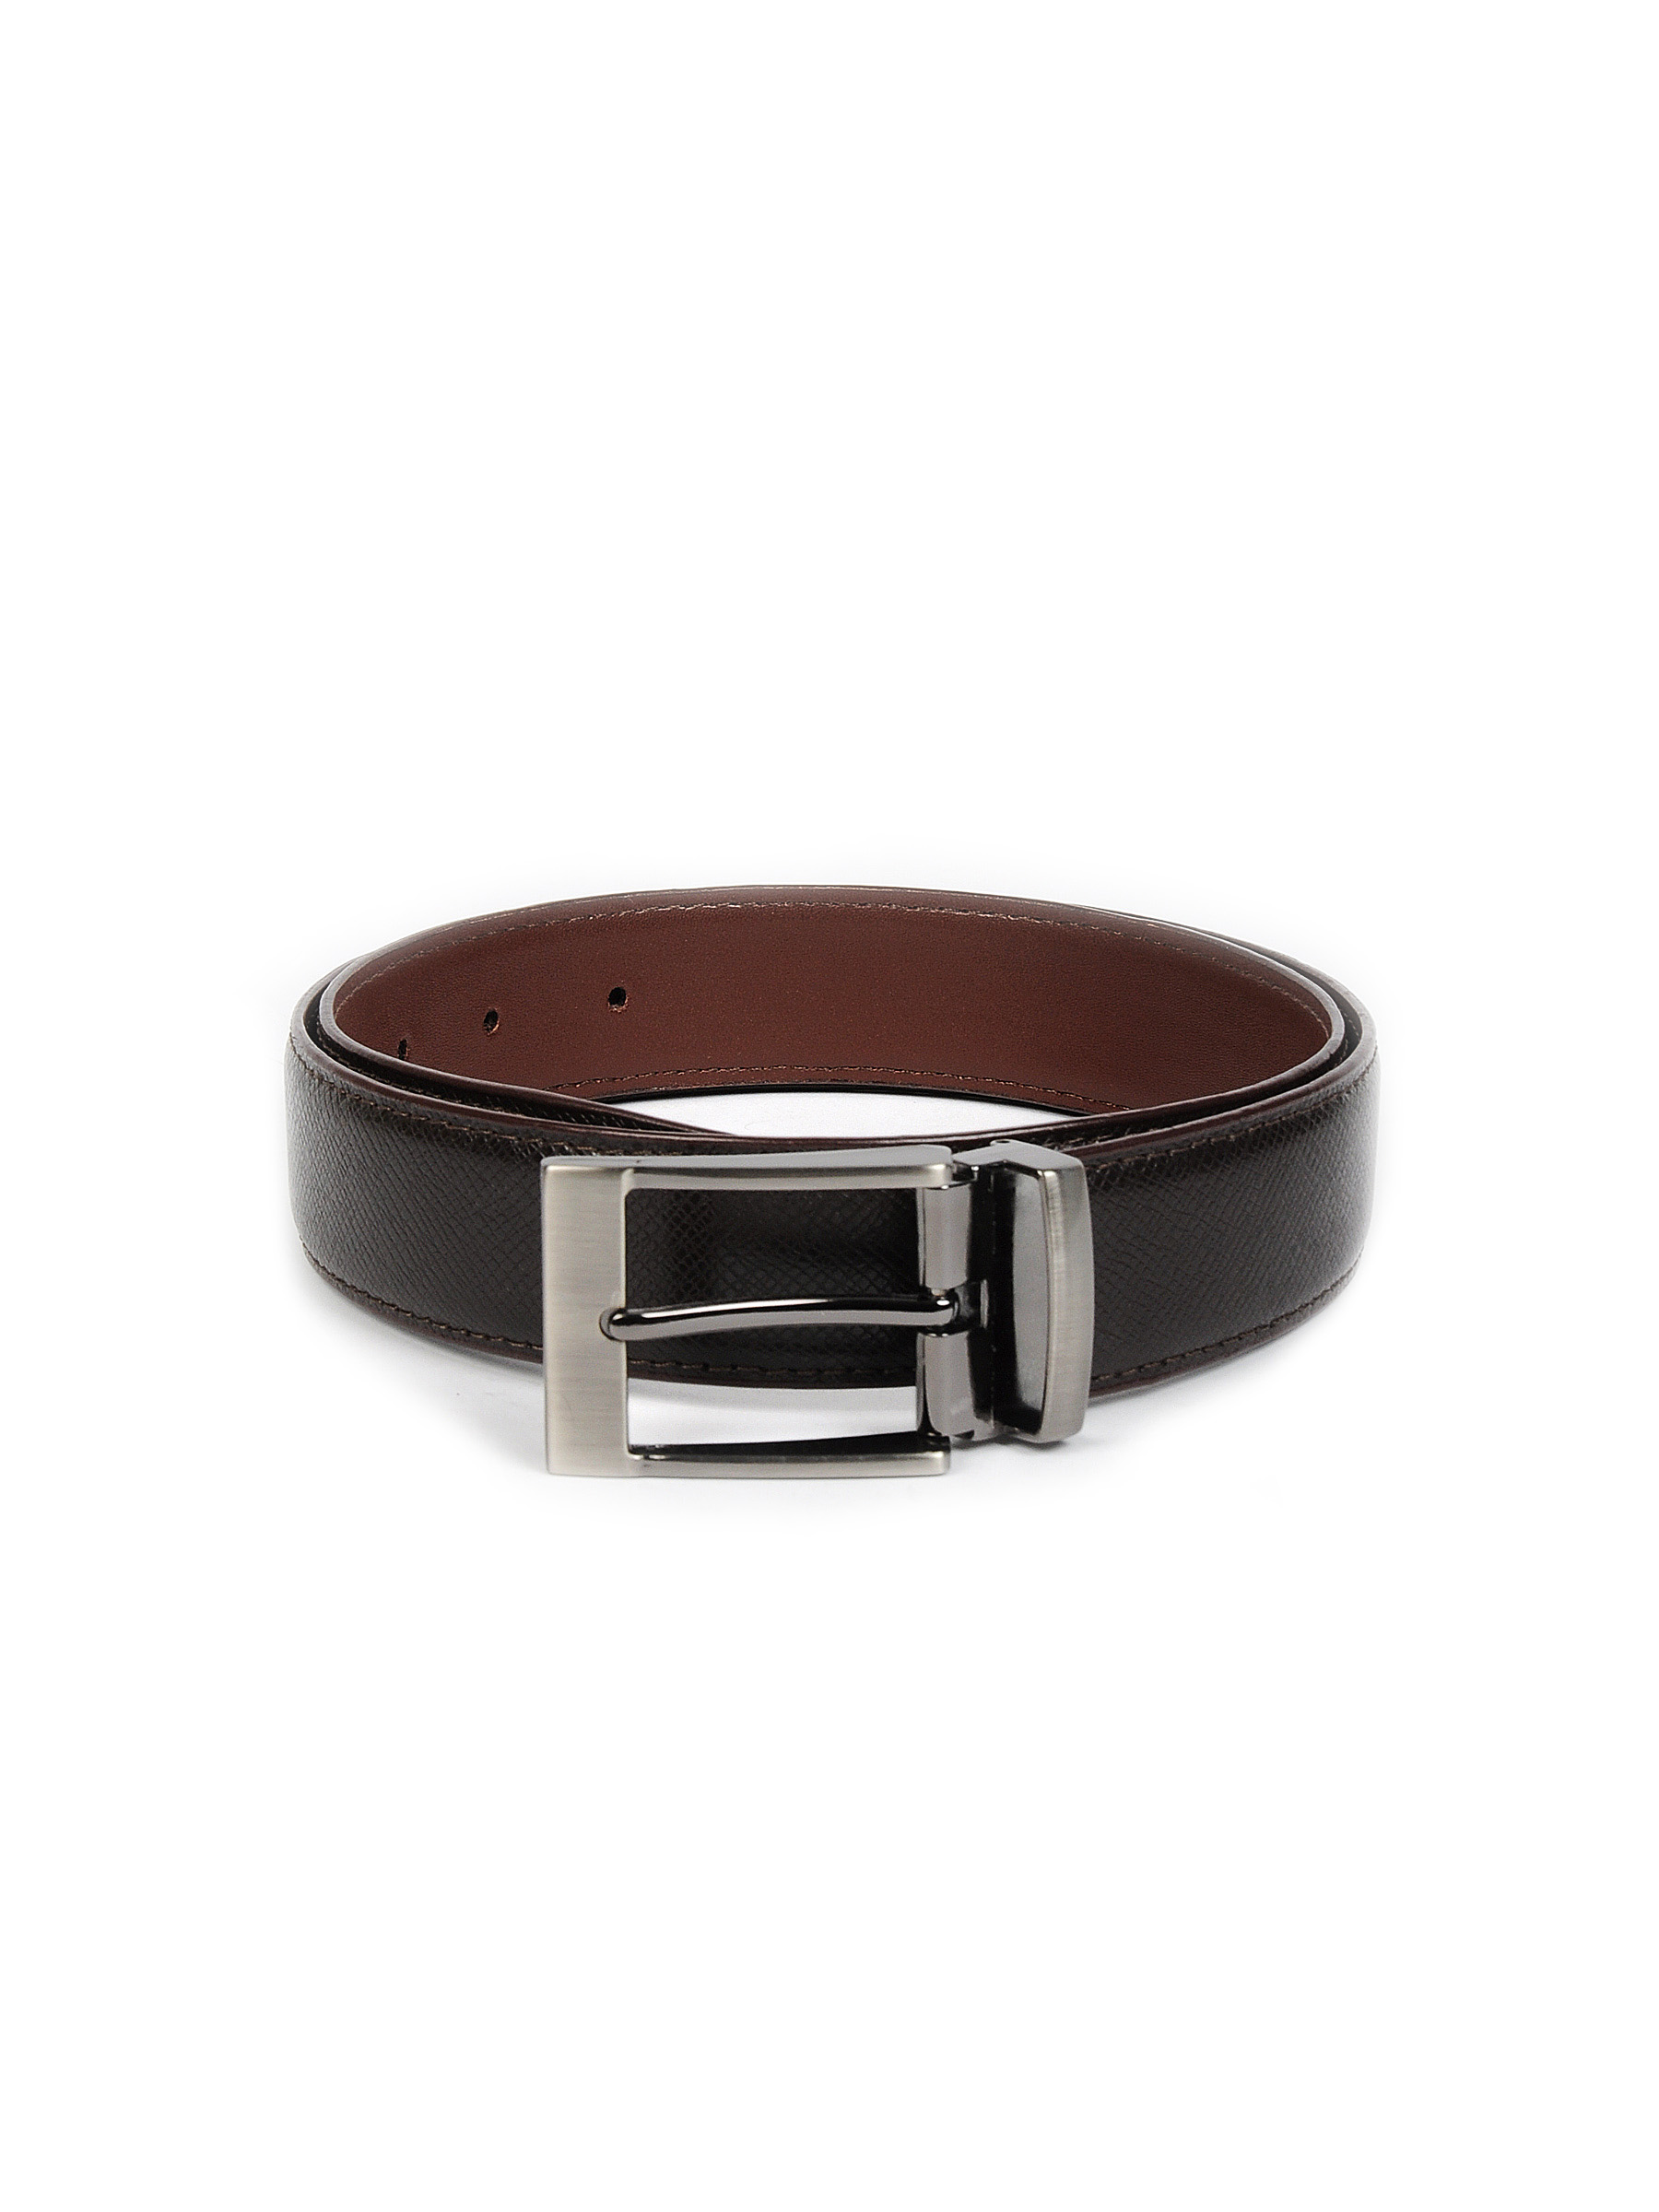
Indigo Nation Men chert Brown Belts
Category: Accessories / Belts / Belts
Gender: Men
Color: Brown
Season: Fall 2011
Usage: Casual